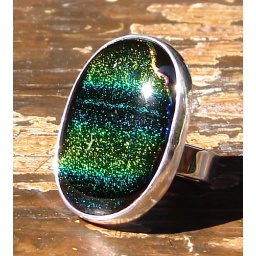
fused dichroic glass ring set in sterling silver